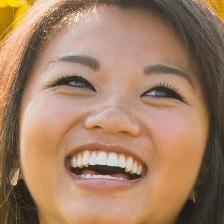
Label: faces